Normanton, Queensland

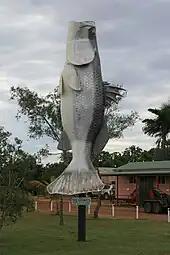
The Big Barramundi

In 1965, the Carpentaria Shire Council erected a war memorial in the centre of Landsborough Street opposite the National Hotel. It commemorates those who served in all conflicts.